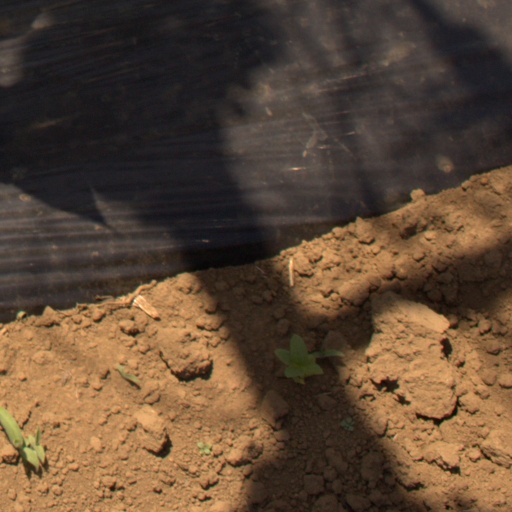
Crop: Jerusalem artichoke